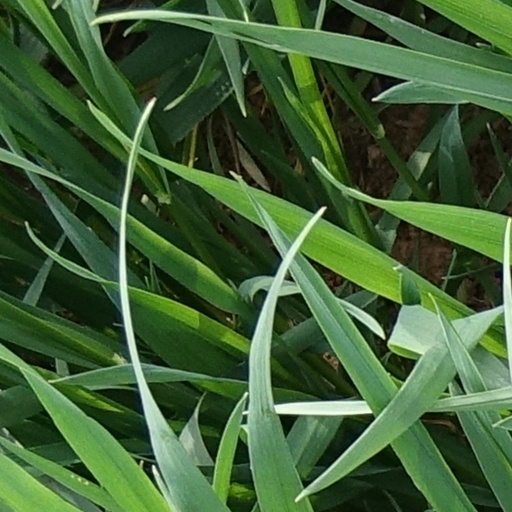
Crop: wheat